United Nations Truce Supervision Organization

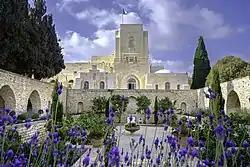
UNTSO headquarters, Armon Hanatziv neighborhood, Jerusalem

The United Nations Truce Supervision Organization (UNTSO) is an organization founded on 29 May 1948 for peacekeeping in the Middle East. Established amidst the 1948 Arab–Israeli War, its primary task was initially to provide the military command structure to the peacekeeping forces in the Middle East to enable the peacekeepers to observe and maintain the ceasefire, and in assisting the parties to the Armistice Agreements in the supervision of the application and observance of the terms of those Agreements. The organization's structure and role has evolved over time as a result of the various conflicts in the region and at times UNTSO personnel have been used to rapidly deploy to other areas of the Middle East in support of other United Nations operations. The command structure of the UNTSO was maintained to cover the later peacekeeping organisations of the United Nations Disengagement Observer Force (UNDOF) and the United Nations Interim Force in Lebanon (UNIFIL) to which UNTSO continues to provide military observers.